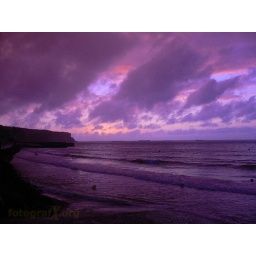
It`s true, this picture isn`t a fake. For some minutes the sky was coloured in pink and purple.